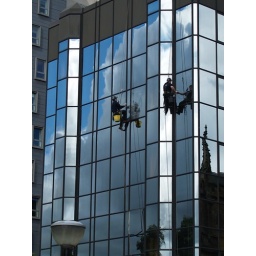
window cleaners dance around the glass of a building near the Clyde in Glasgow